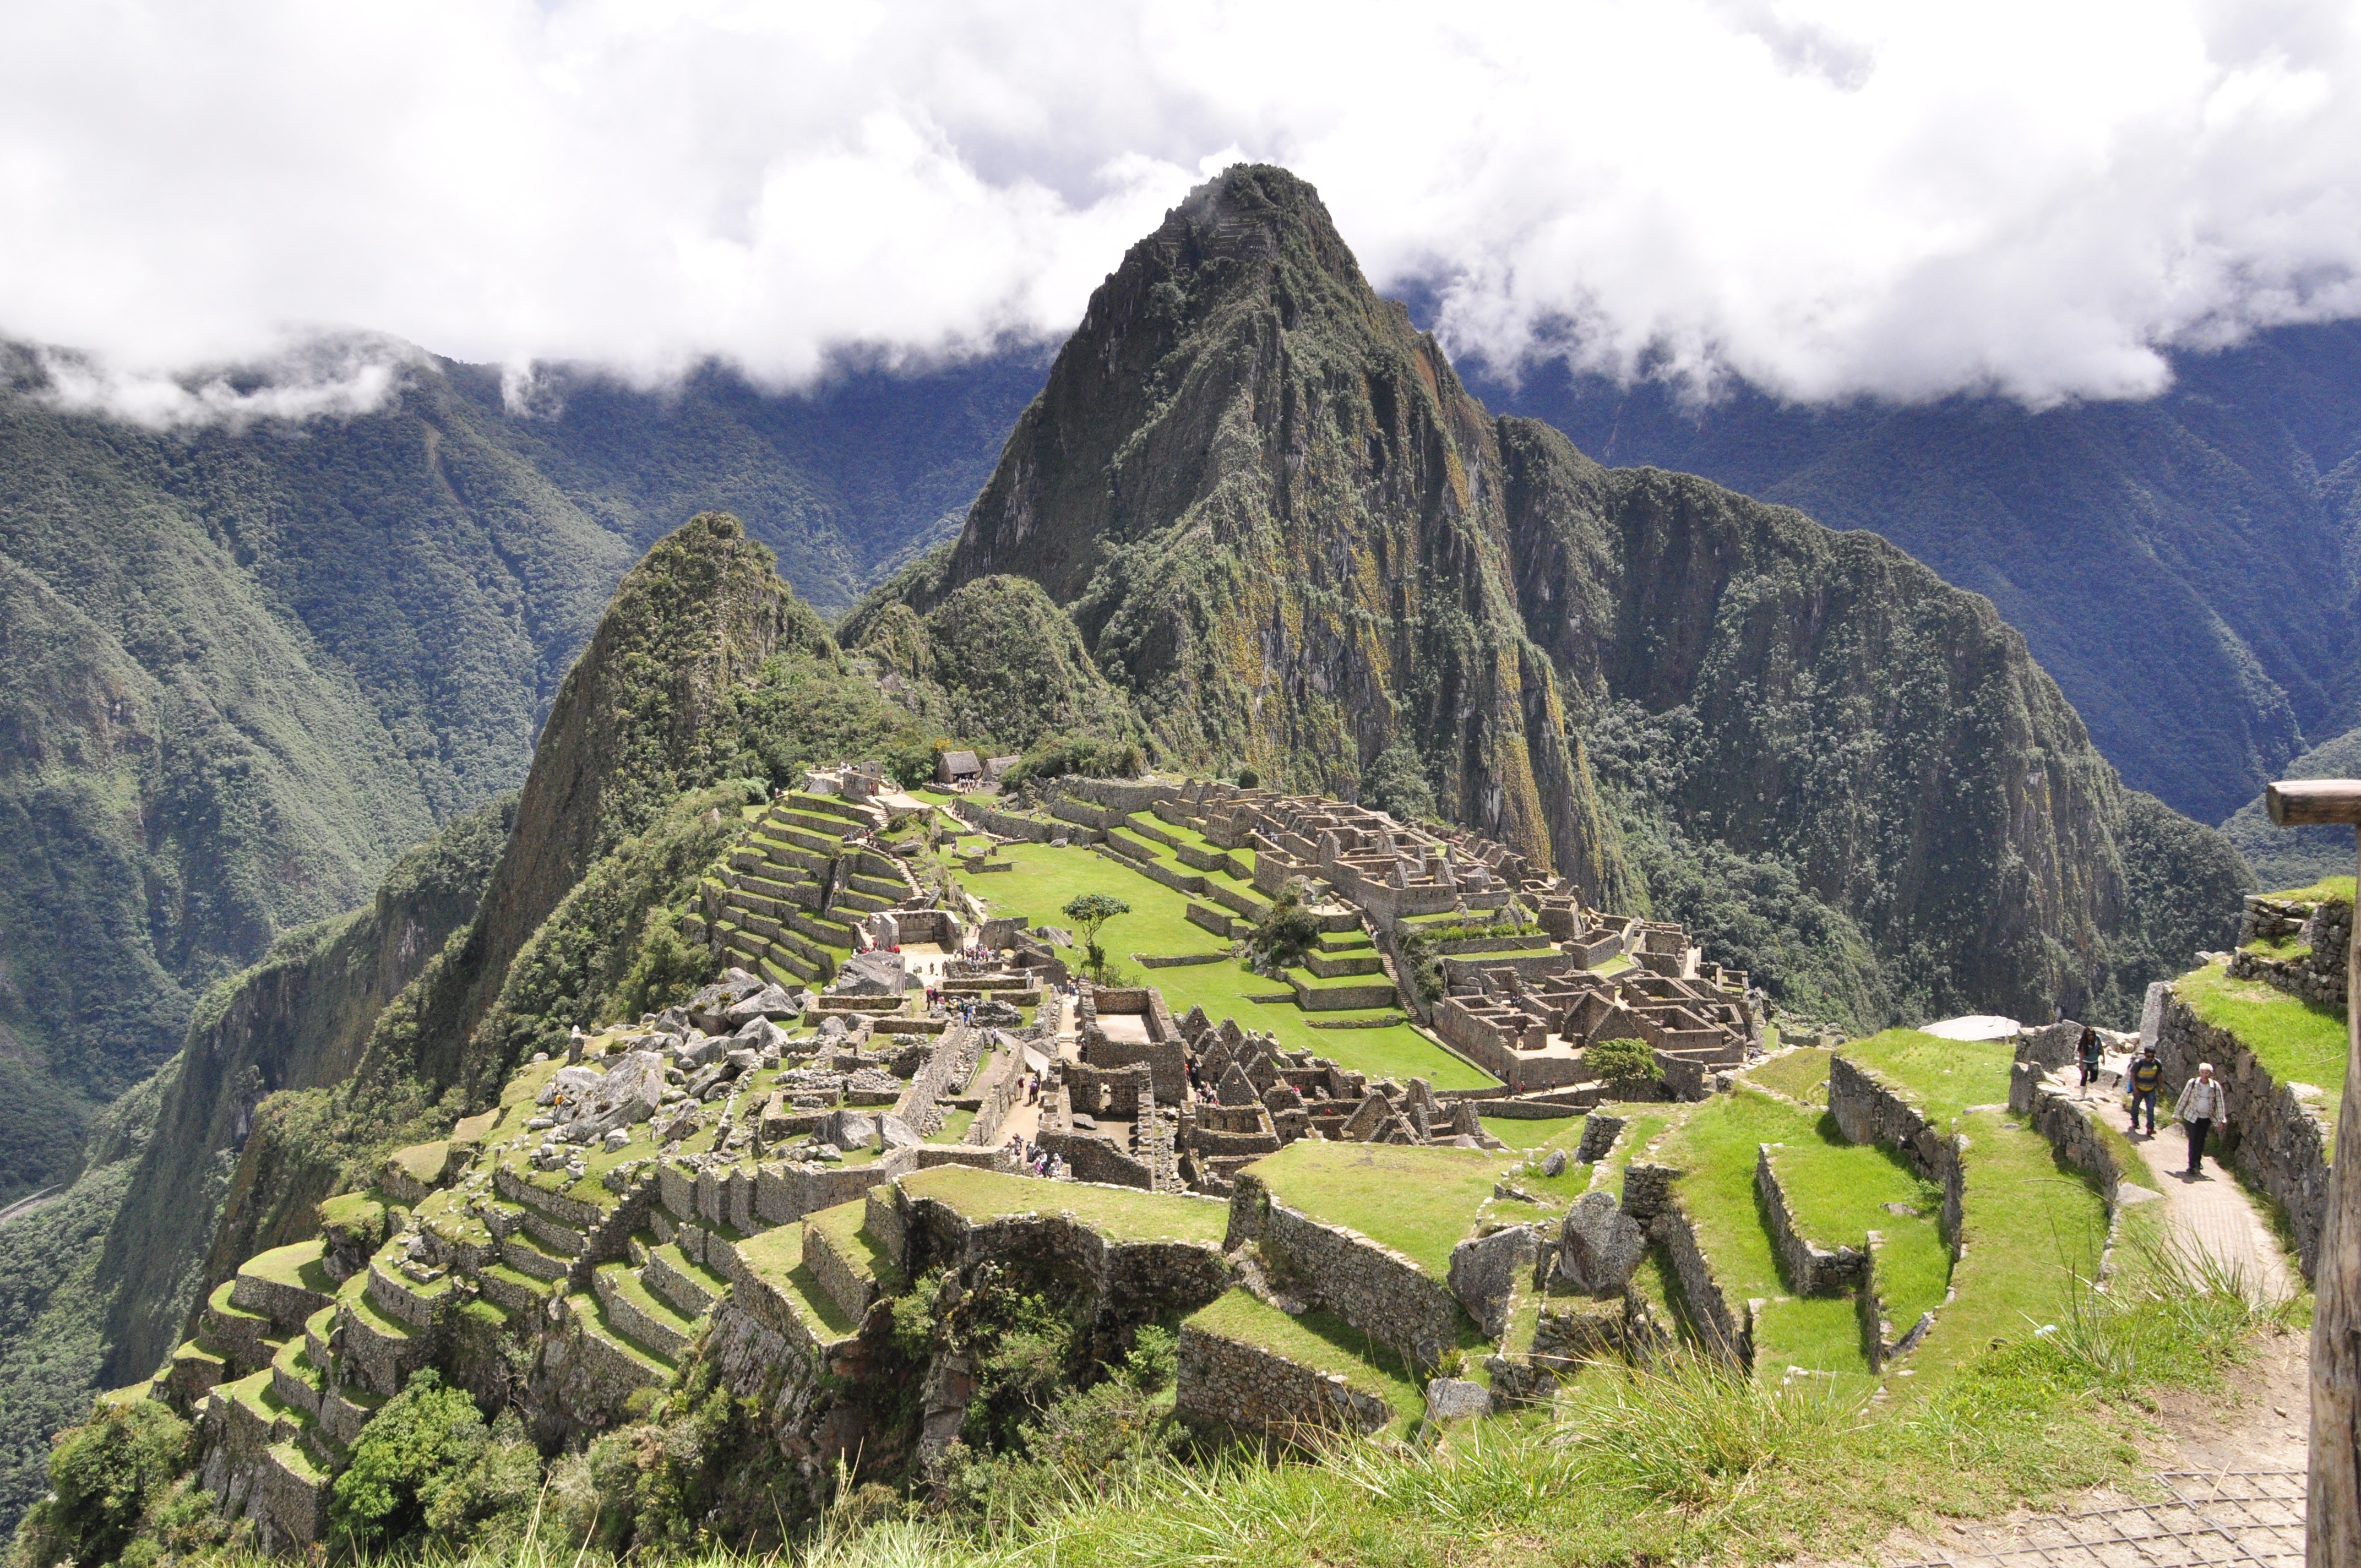
landscape, walking, mountain, architecture, hill, adventure, valley, mountain range, village, heaven, tourism, ridge, machu picchu, summit, peru, inca, mountains, alps, backpacking, plateau, fell, andes, landform, mountain pass, geographical feature, mountainous landforms